Punchi Banda Nugawela

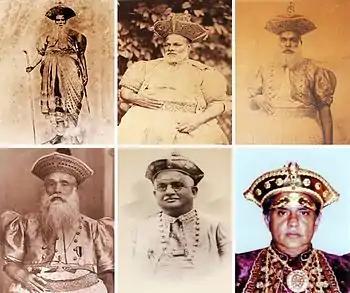
Punchi Banda Nugawela as Diyawadana Nilame Second Row, Center.

Punchi Banda Nugawela (known as P. B. Nugawela Dissawe) was a Ceylonese colonial-era legislator and a headmen. He was member of the State Council of Ceylon and Diyawadana Nilame from 1916–1937.